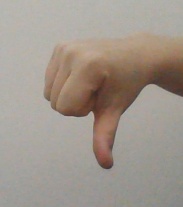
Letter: waw